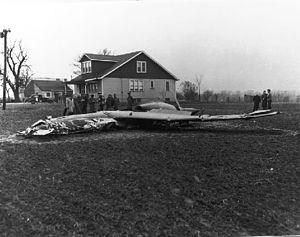
Le Curtiss-Wright XP-55 Ascender était un prototype de chasseur américain des années 1940 produit par la Curtiss-Wright Corporation.